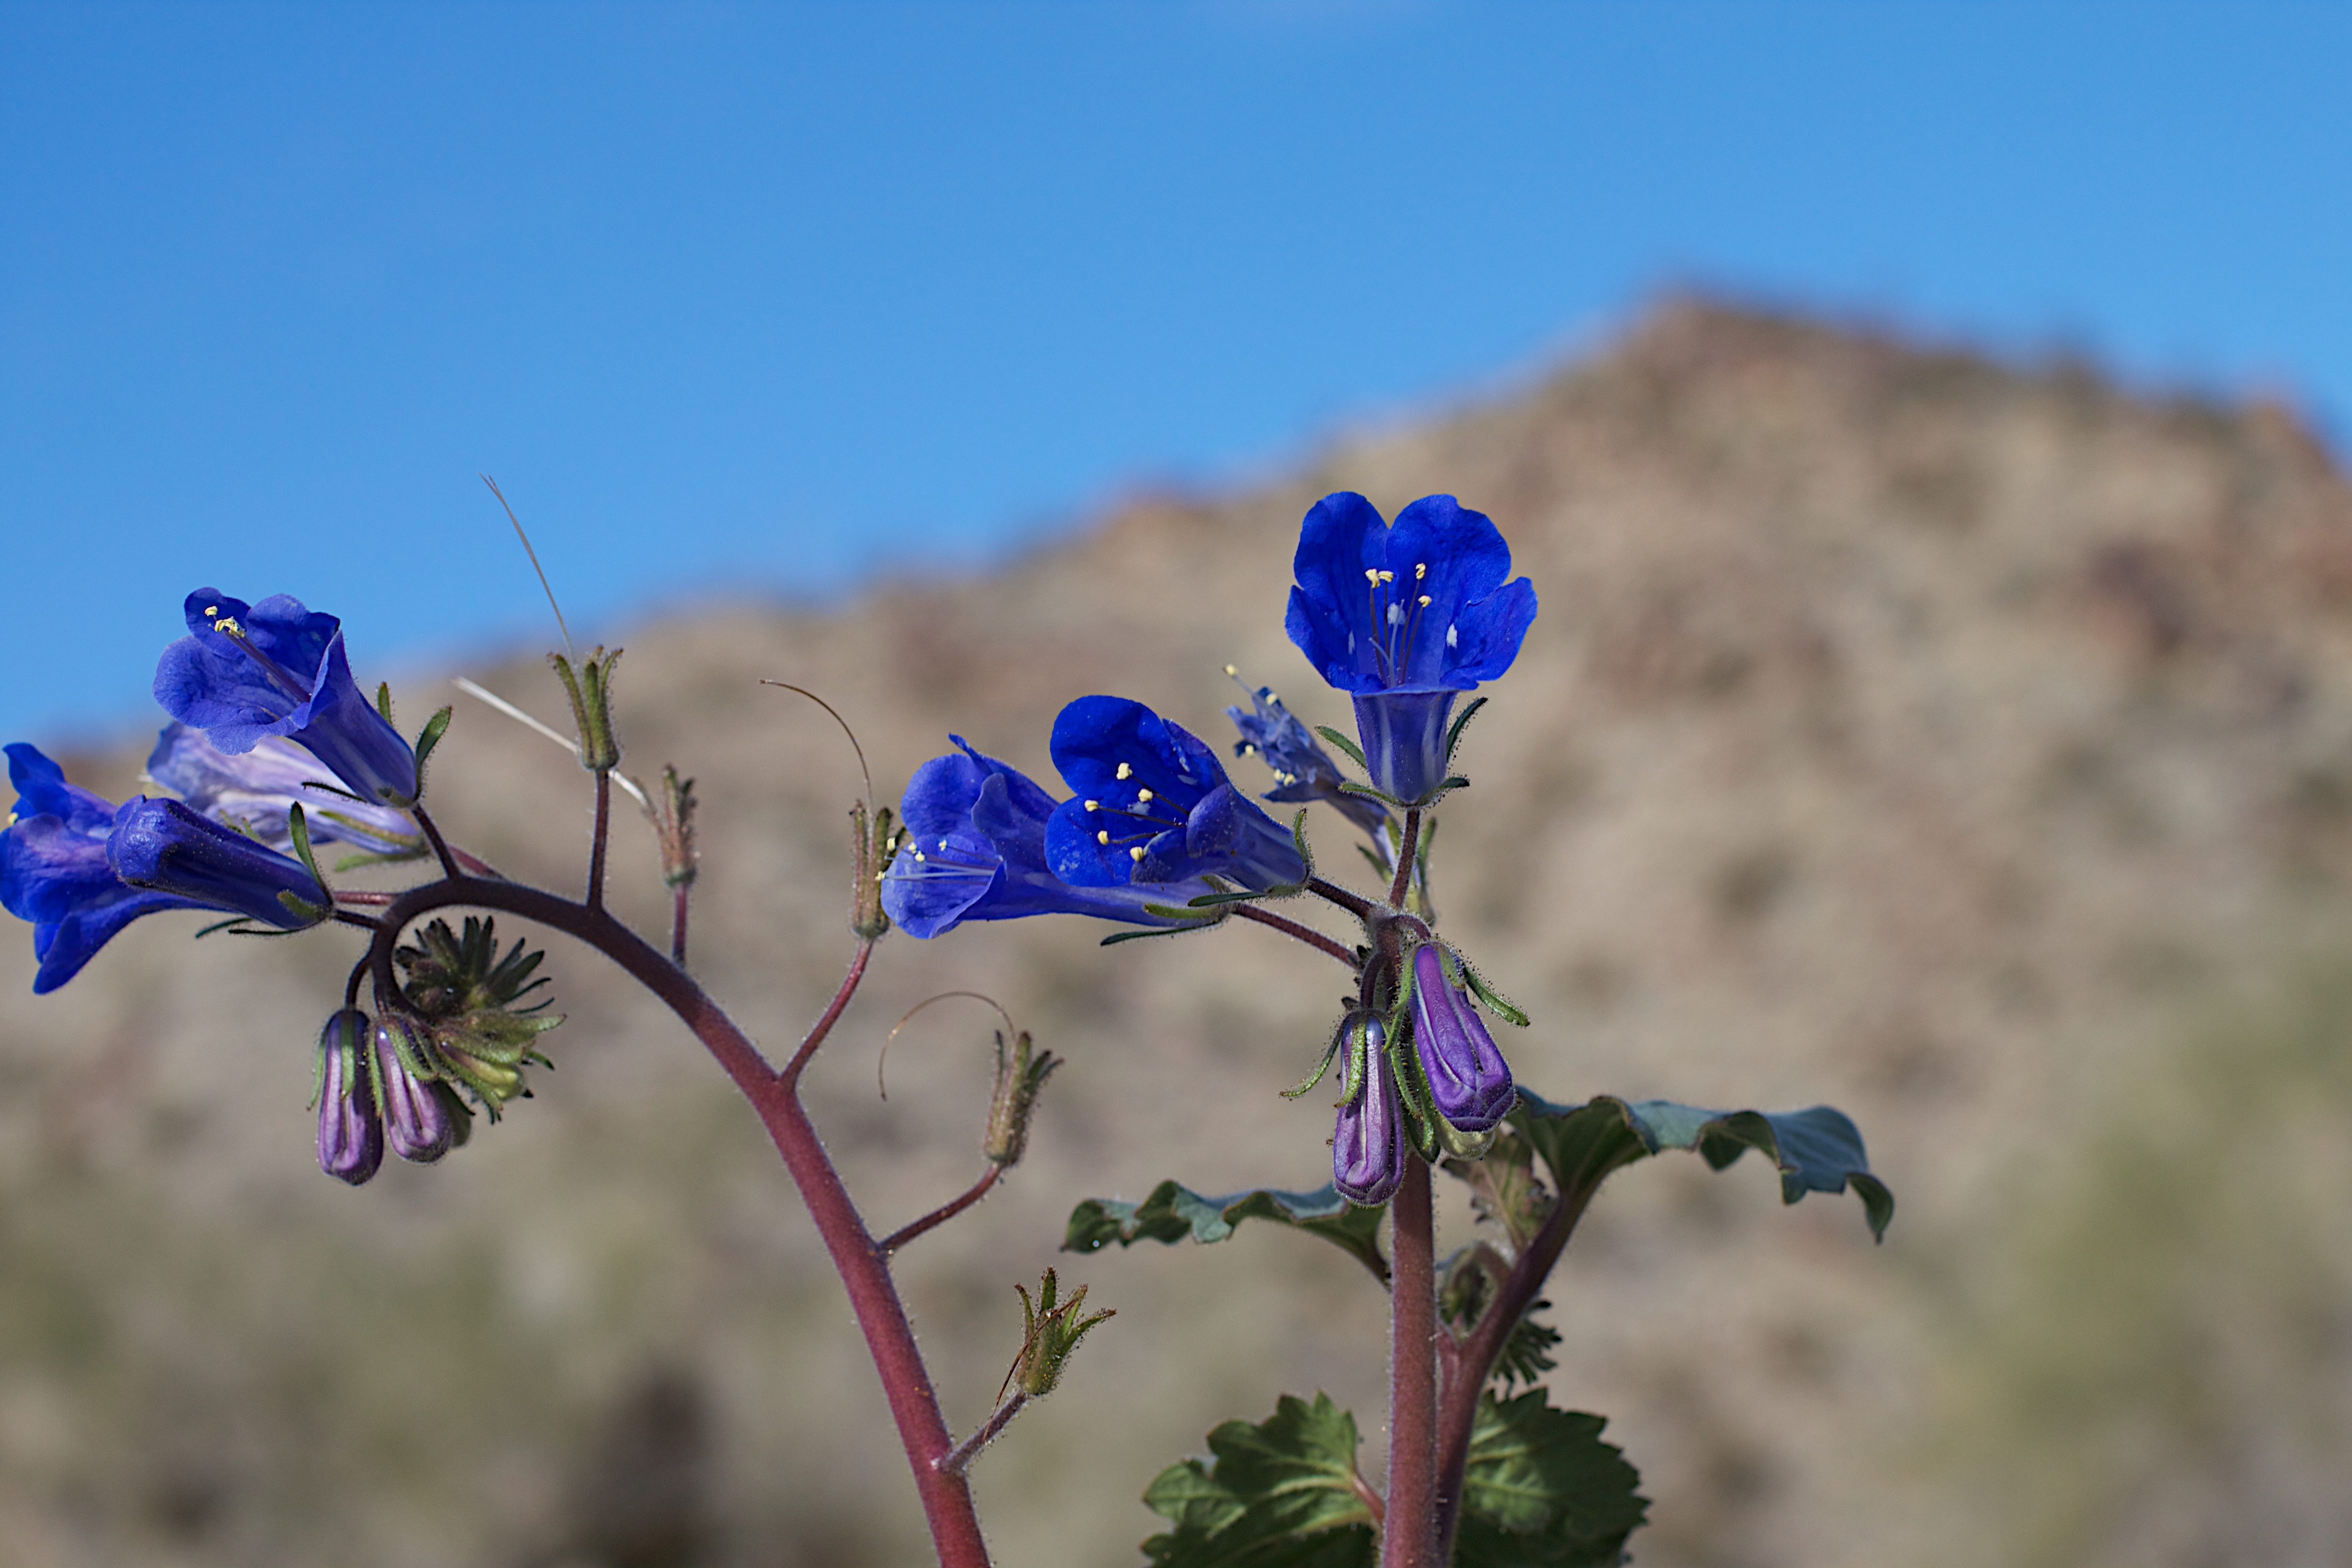
nature, branch, blossom, plant, meadow, leaf, flower, petal, botany, blue, flora, wildflower, macro photography, flowering plant, plant stem, land plant